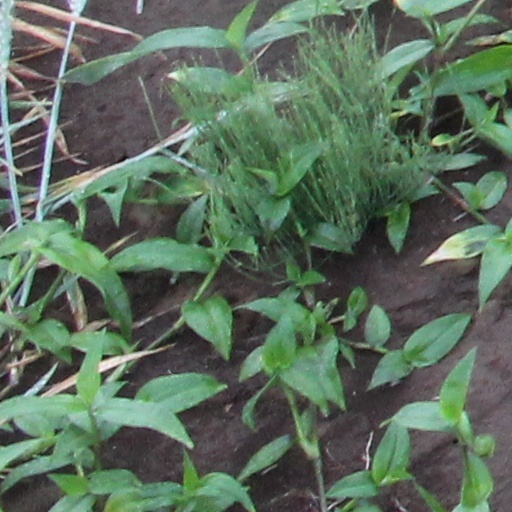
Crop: wheat